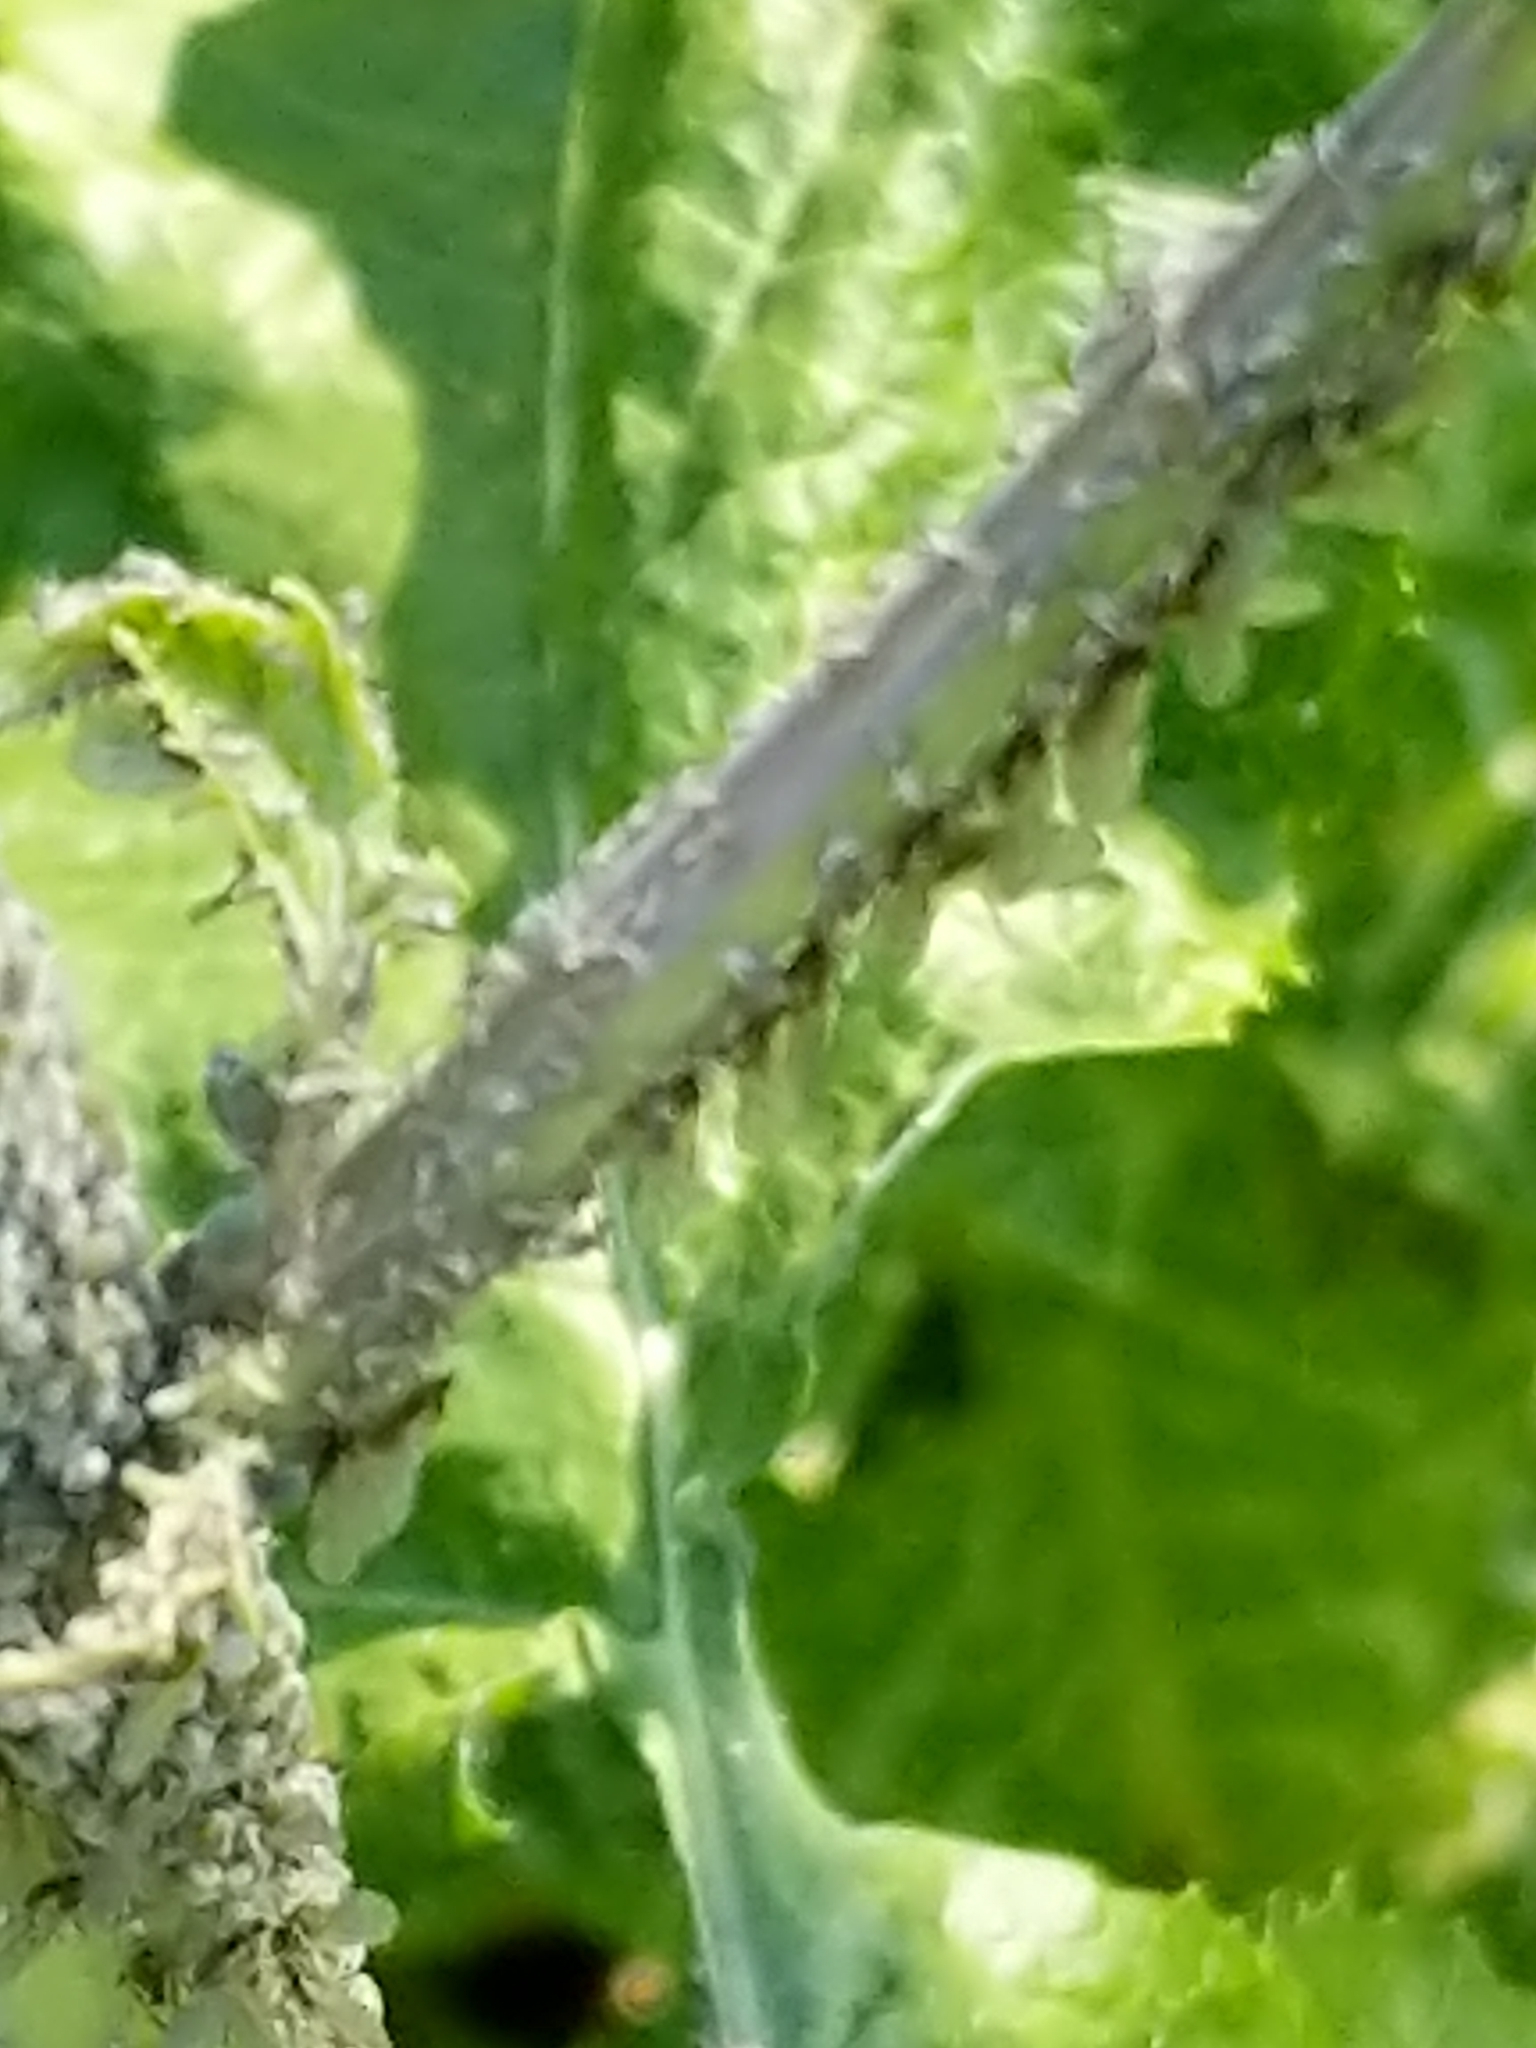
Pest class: cabbage_aphid